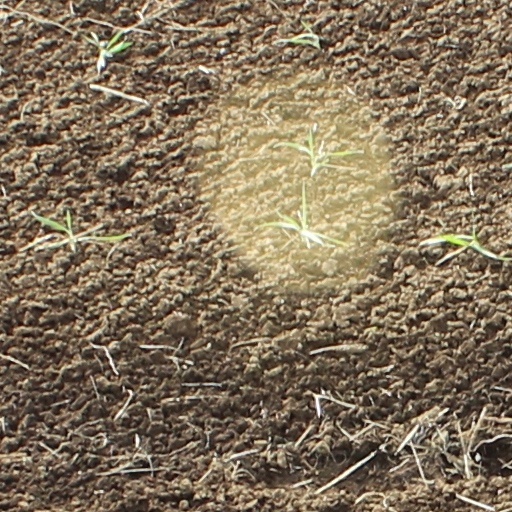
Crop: wheat